Pihla Keto-Huovinen

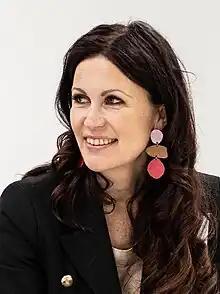
Keto-Huovinen in May 2023.

Pihla Keto-Huovinen (born 19 September 1974 in Espoo) is a Finnish politician currently serving in the Parliament of Finland for the National Coalition Party at the Uusimaa constituency.